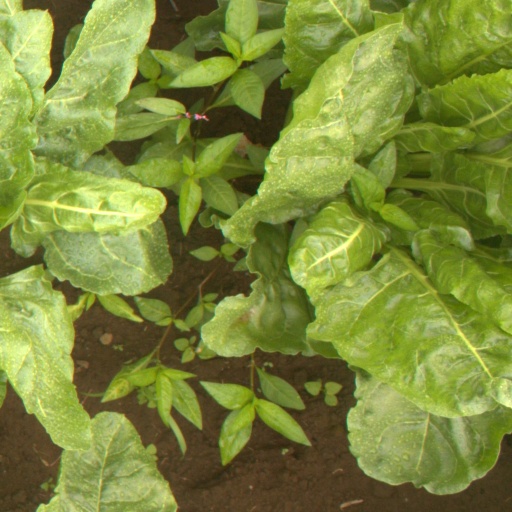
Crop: sugar beet